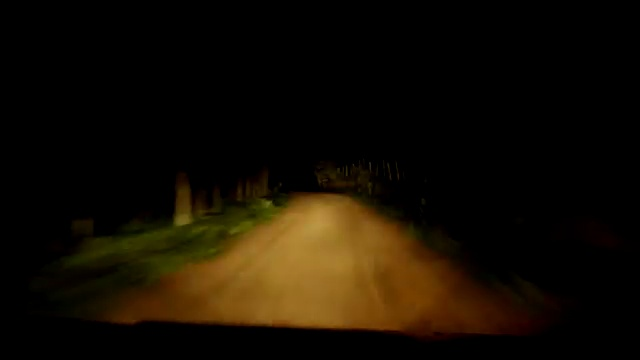
Fire: no
Smoke: no